Matthew Sparke

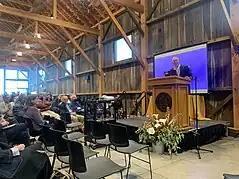
Sparke speaking at <a href="https%3A//ucghi.universityofcalifornia.edu/event/uc-global-health-day-2022">UCGHI

In 1995 Sparke began teaching at the University of Washington, where he held joint appointments in the Jackson School of International Studies and the Department of Geography. At UW, he helped create the degree in Integrated Social Sciences as well as a new undergraduate program in Global Health in collaboration with the Department of Global Health, researchers from the Institute of Health Metrics and Evaluation, and leaders from the non-profit organization Health Alliance International. Sparke's research in Seattle focused on the impact of globalization on global health, citizenship, governance, borders, geopolitics and geoeconomics. In 2017 he moved to take up his current position at UCSC, where he has worked with colleagues from all five university divisions to create two new degrees – a BA and BS – in global and community health. He also serves as an editor for the academic journals: Transactions of the Institute of British Geographers and Globalization and Health. In May 2022, Sparke delivered Hong Kong University's Common Core Distinguished Lecture.